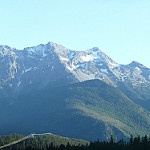
Label: mountain